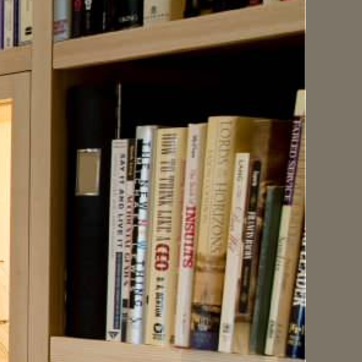
Material: paper